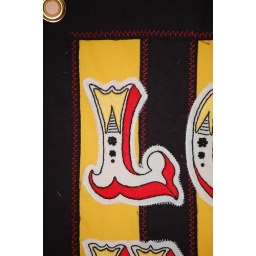
wall hanging by Ursula Thomson 2008 hand embroidery and machine applique